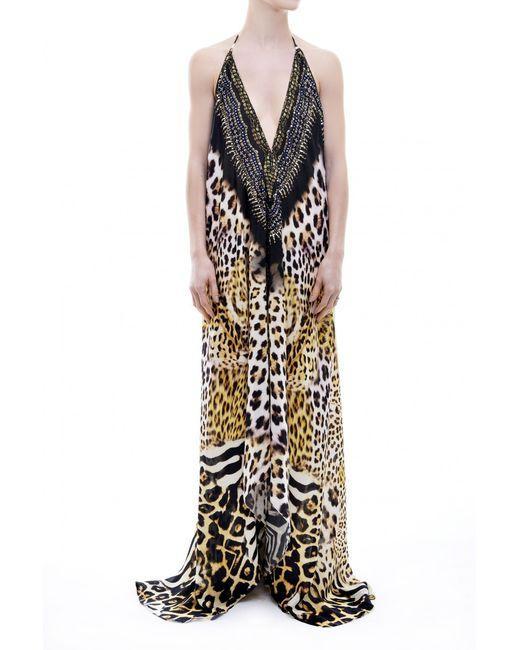
ärmel Gepard lang trendy Maxi